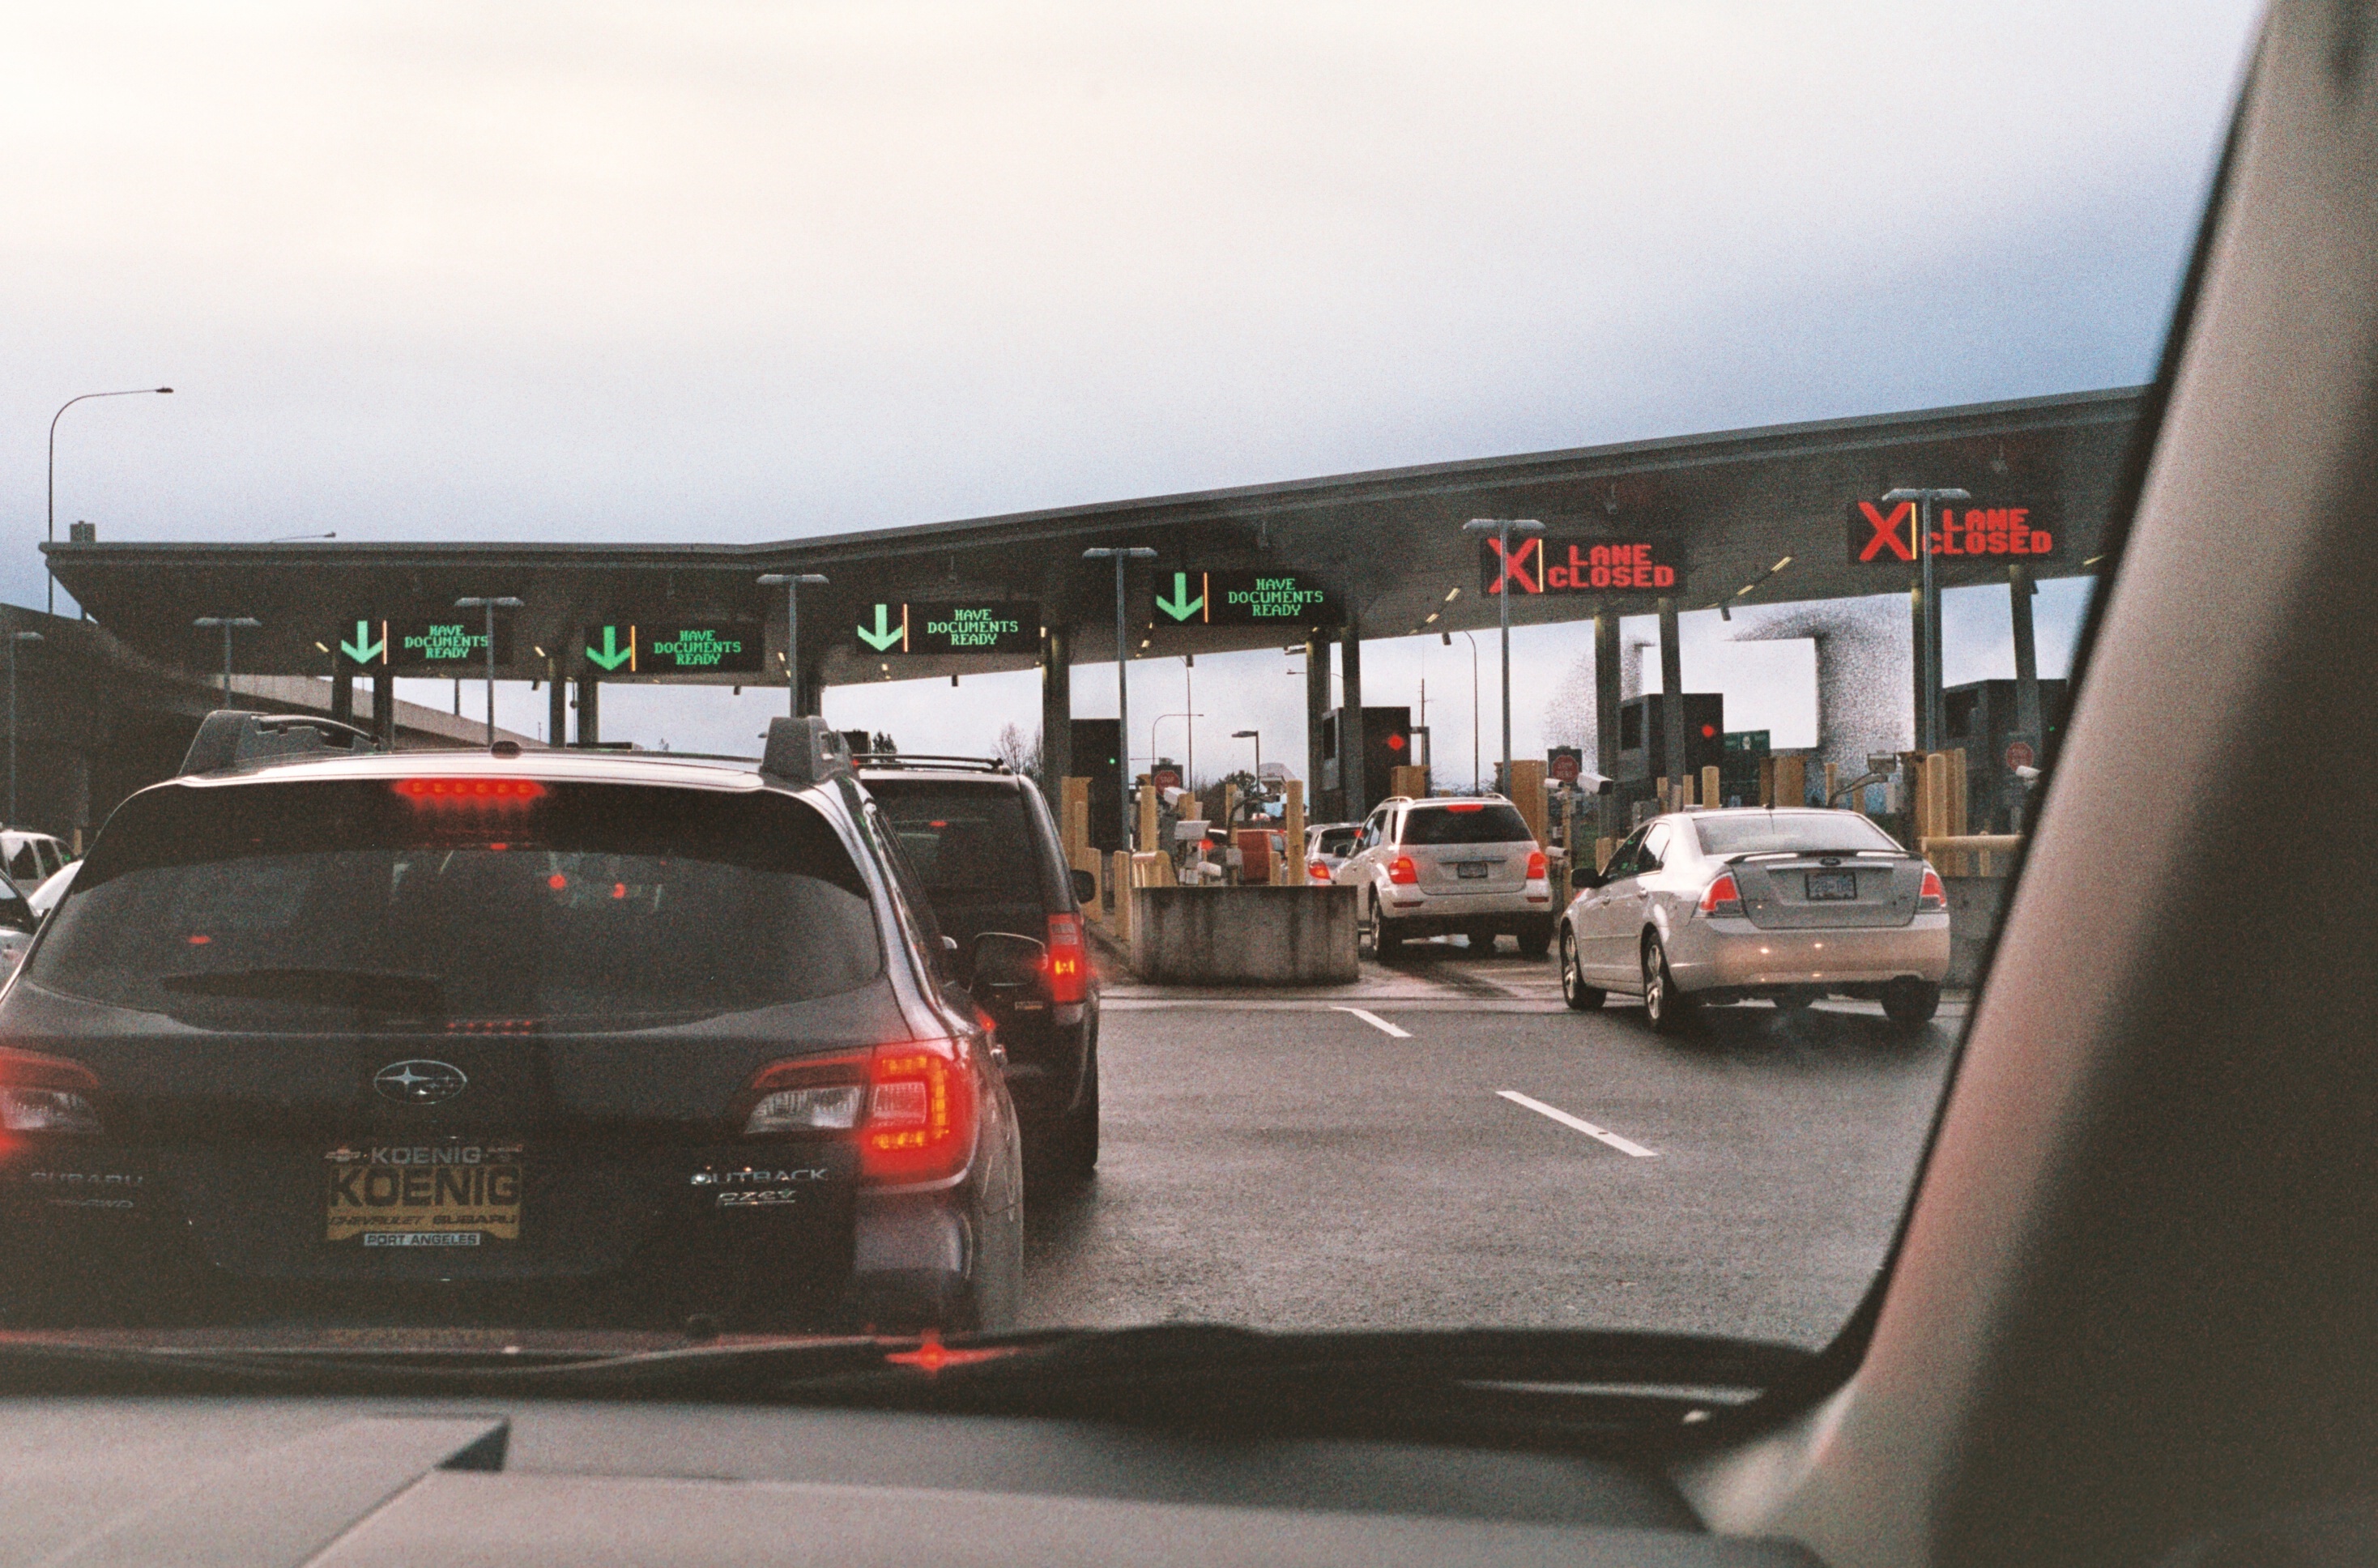
car, driving, parking, film, transport, vehicle, lane, parking lot, supercar, race track, border, analogue, olympustrip35, olympustrip, afga, agfa400, automobile make, automotive exterior